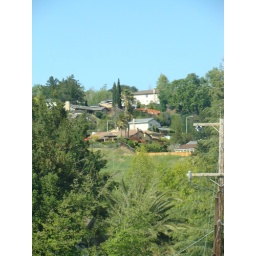
Our house on the hill in Martinez